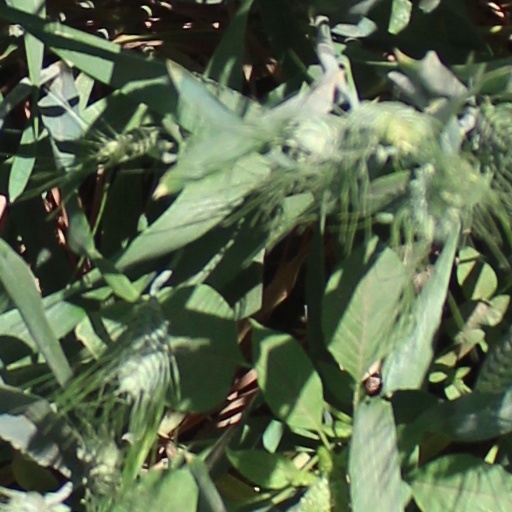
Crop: wheat